Sally B

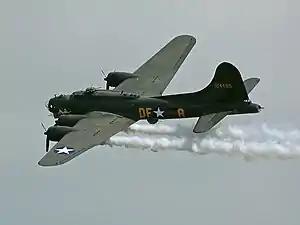
The "Sally B" in 2005

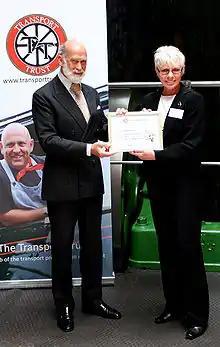
Elly Sallingboe awarded the Transport Trust Lifetime Achievement Award in 2008

Sally B is the name of an airworthy 1945-built Boeing B-17G Flying Fortress. At 79 years old, she is the only airworthy B-17 based in Europe, as well as one of three B-17s preserved in the United Kingdom. The aircraft is presently based at the Imperial War Museum Duxford, in eastern England. "Sally B" flies at airshows in the UK and across Europe as well as serving as an airborne memorial to the United States Army Air Forces airmen who lost their lives in the European theatre during World War II.